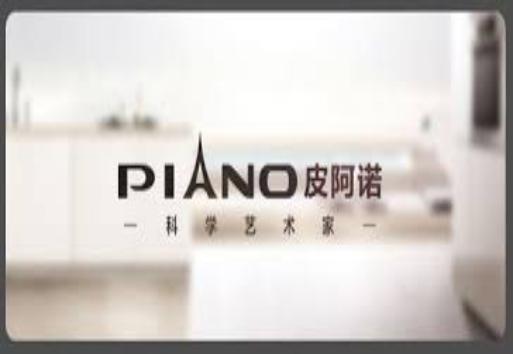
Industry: Necessities